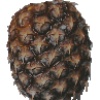
Label: pineapple